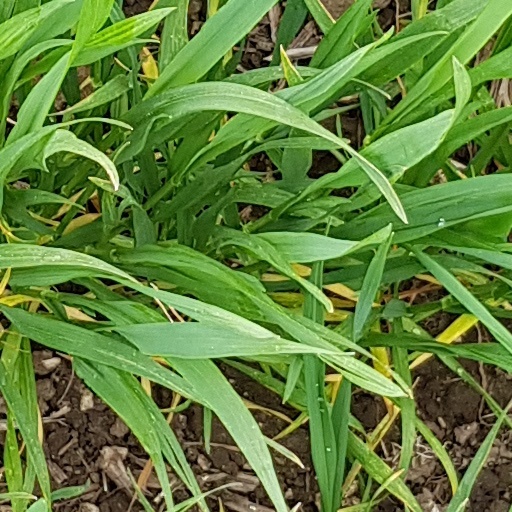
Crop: wheat